Watch Horror Films, Keep America Strong!

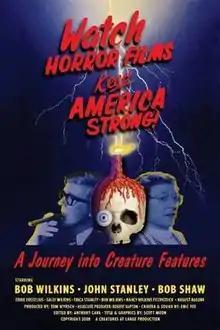

Watch Horror Films, Keep America Strong! is a 2008 documentary about the popular television series "Creature Features", which was produced in Oakland, California from 1971 to 1984.